North Kaibab Trail

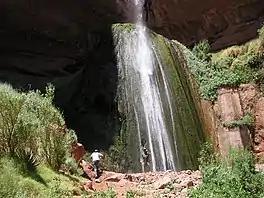
Ribbon Falls on the North Kaibab Trail

The North Kaibab Trail begins at the head of Roaring Springs canyon and ends at the Colorado River.